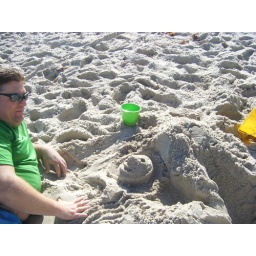
I made a face in the sand